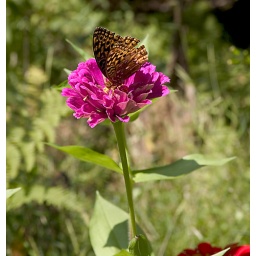
Some unknown butterfly out back in the flower garden